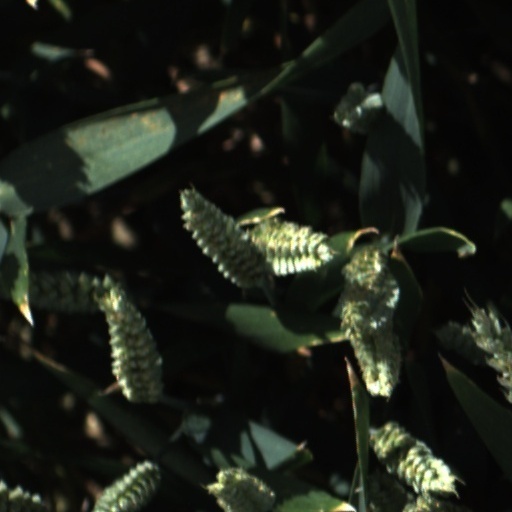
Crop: wheat